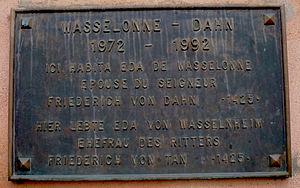
Wasselonne Dahn plaque jumelage 1992
Wasselonne [vaslɔn] est une commune française, ancien chef-lieu de canton, désormais rattachée au Canton de Saverne dans le département du Bas-Rhin, en région Grand Est.